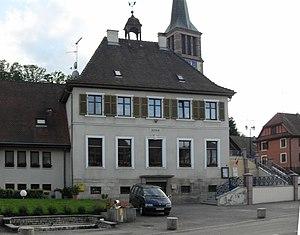
L'école de Seppois-le-Haut